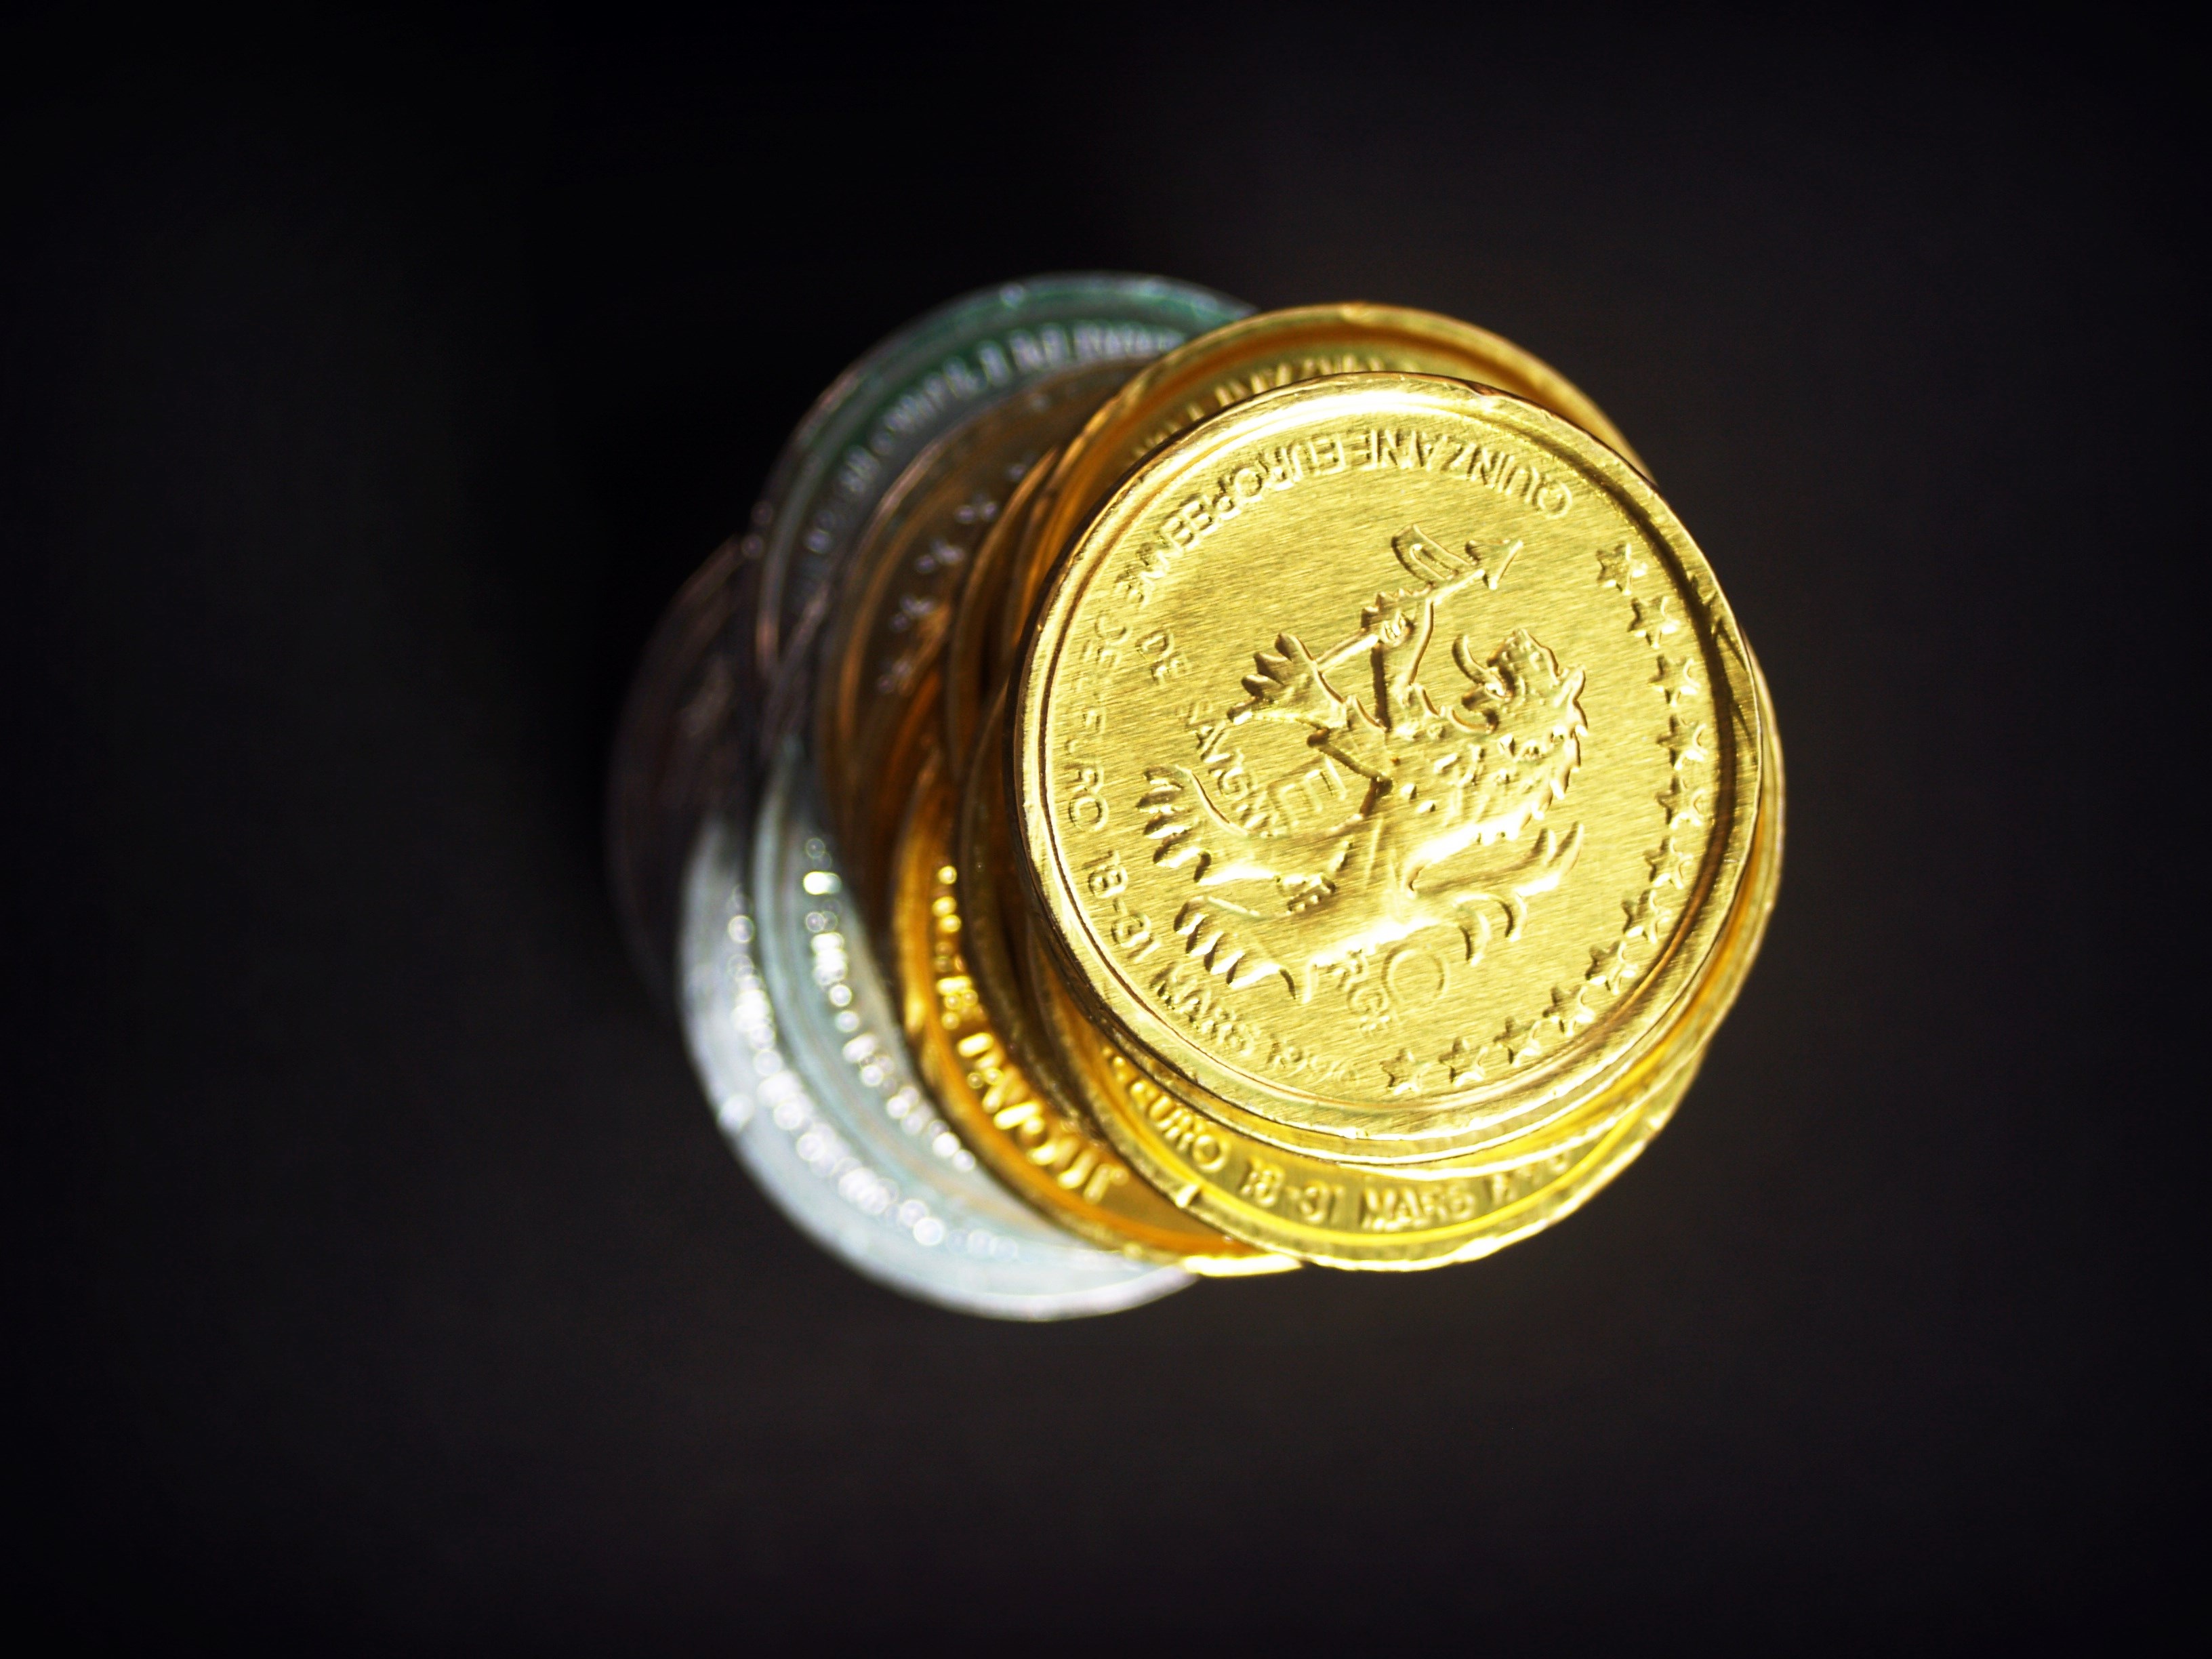
growth, isolated, golden, column, high, tower, metal, money, business, object, close, chart, cash, bank, gold, level, graph, diagram, stock, currency, coin, concept, up, change, saving, banking, rich, economy, income, financial, success, finance, wealth, profit, investment, salary, rate